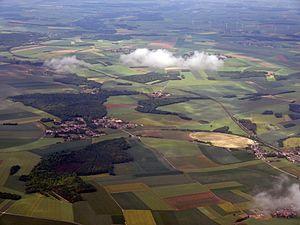
Vue aérienne de Tartigny et de Rouvroy-les-Merles (Oise), France.
Rouvroy-les-Merles est une commune française située dans le département de l'Oise en région Hauts-de-France. C'est l'une des moins peuplées du département.